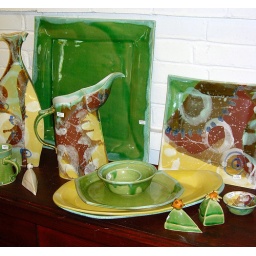
The green plate under the little bowl is dinner-size. Finleaf is a great place for brides to register.